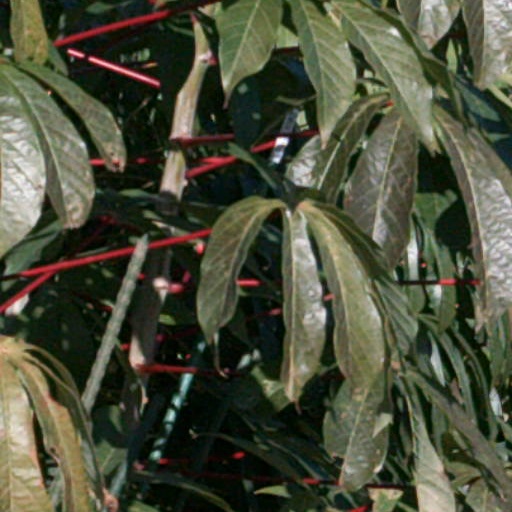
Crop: cassava